FASA

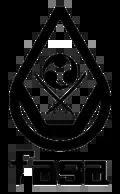
FASA Corporation logo in 1983

FASA Corporation was founded by Jordan Weisman and L. Ross Babcock III in 1980 with a starting capital of $350 ($1,200 adjusted for inflation). The two were fellow gamers at the United States Merchant Marine Academy. Mort Weisman, Jordan's father, joined the company in 1985 to lead the company's operational management, having sold his book publishing business, Swallow Press.